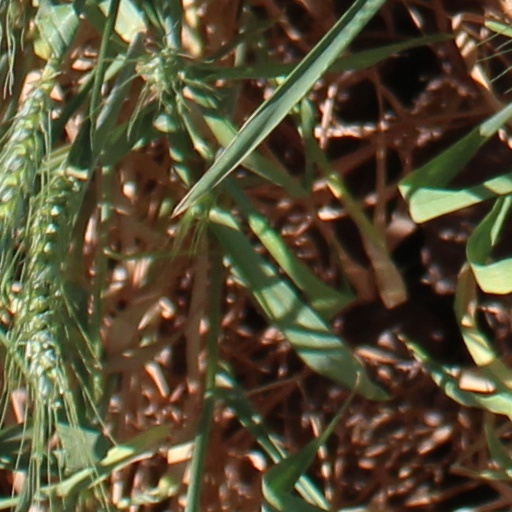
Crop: wheat